Ekıbastūz

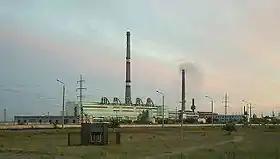
Flue gas stacks at CHP (TPP) power station in Ekıbastūz

The Vostochny Coal Mine company is located in Ekıbastūz. Today Ekıbastūz is the biggest open-cast coal field and one of the most perspective open-cast coal regions in the world. It contains more than 13 billion tons of coal in the area of 62 square kilometers. In other words, there are 74 million tons of coal per km.